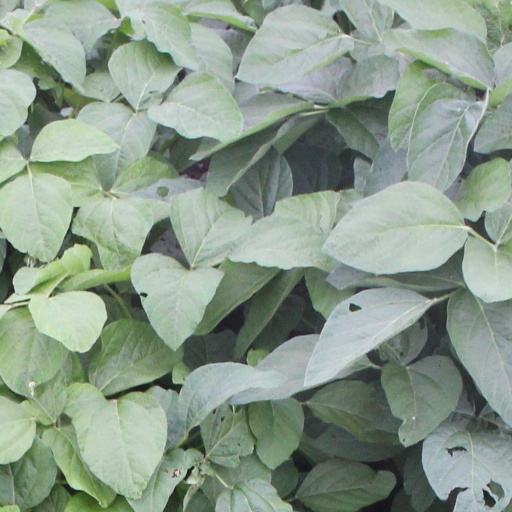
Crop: soybean